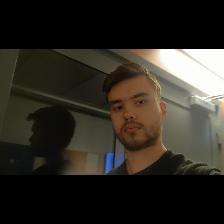
Label: Human